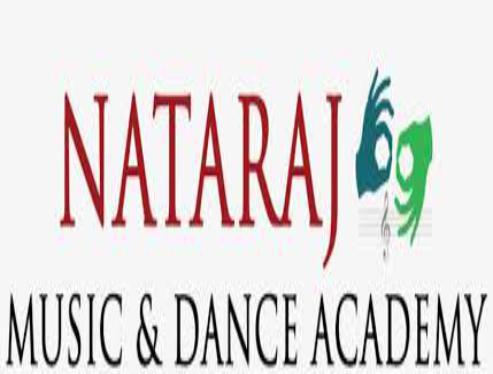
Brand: nataraj
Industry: Transportation